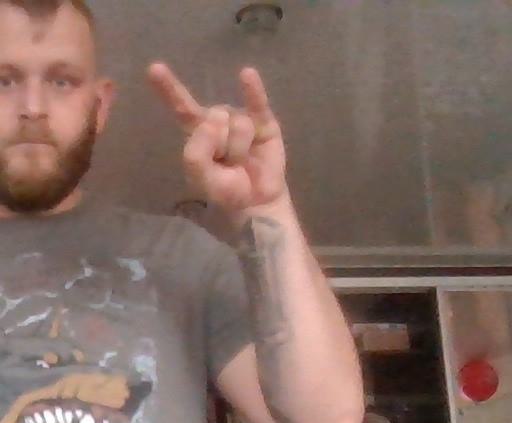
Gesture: rock